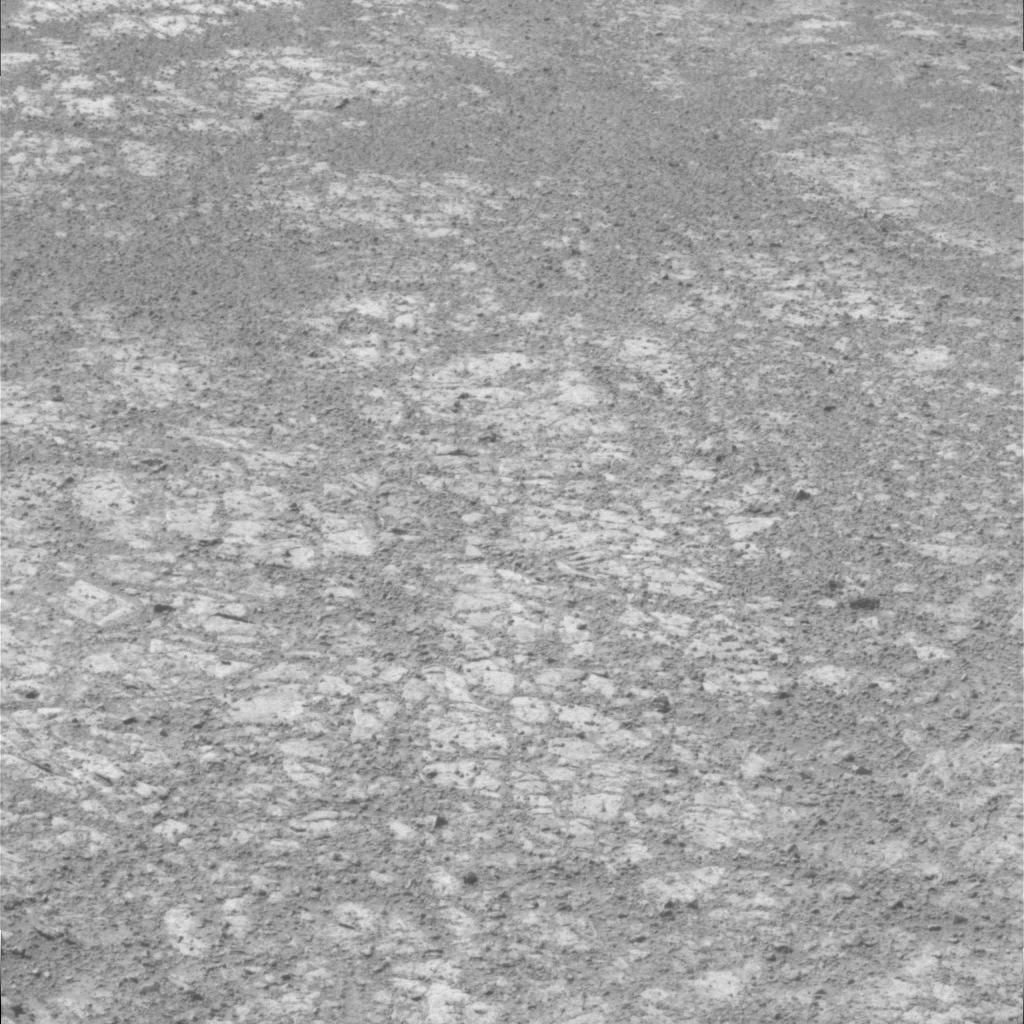
Surface features visible: Rock Outcrops, Clasts, Soil, Nearby Surface